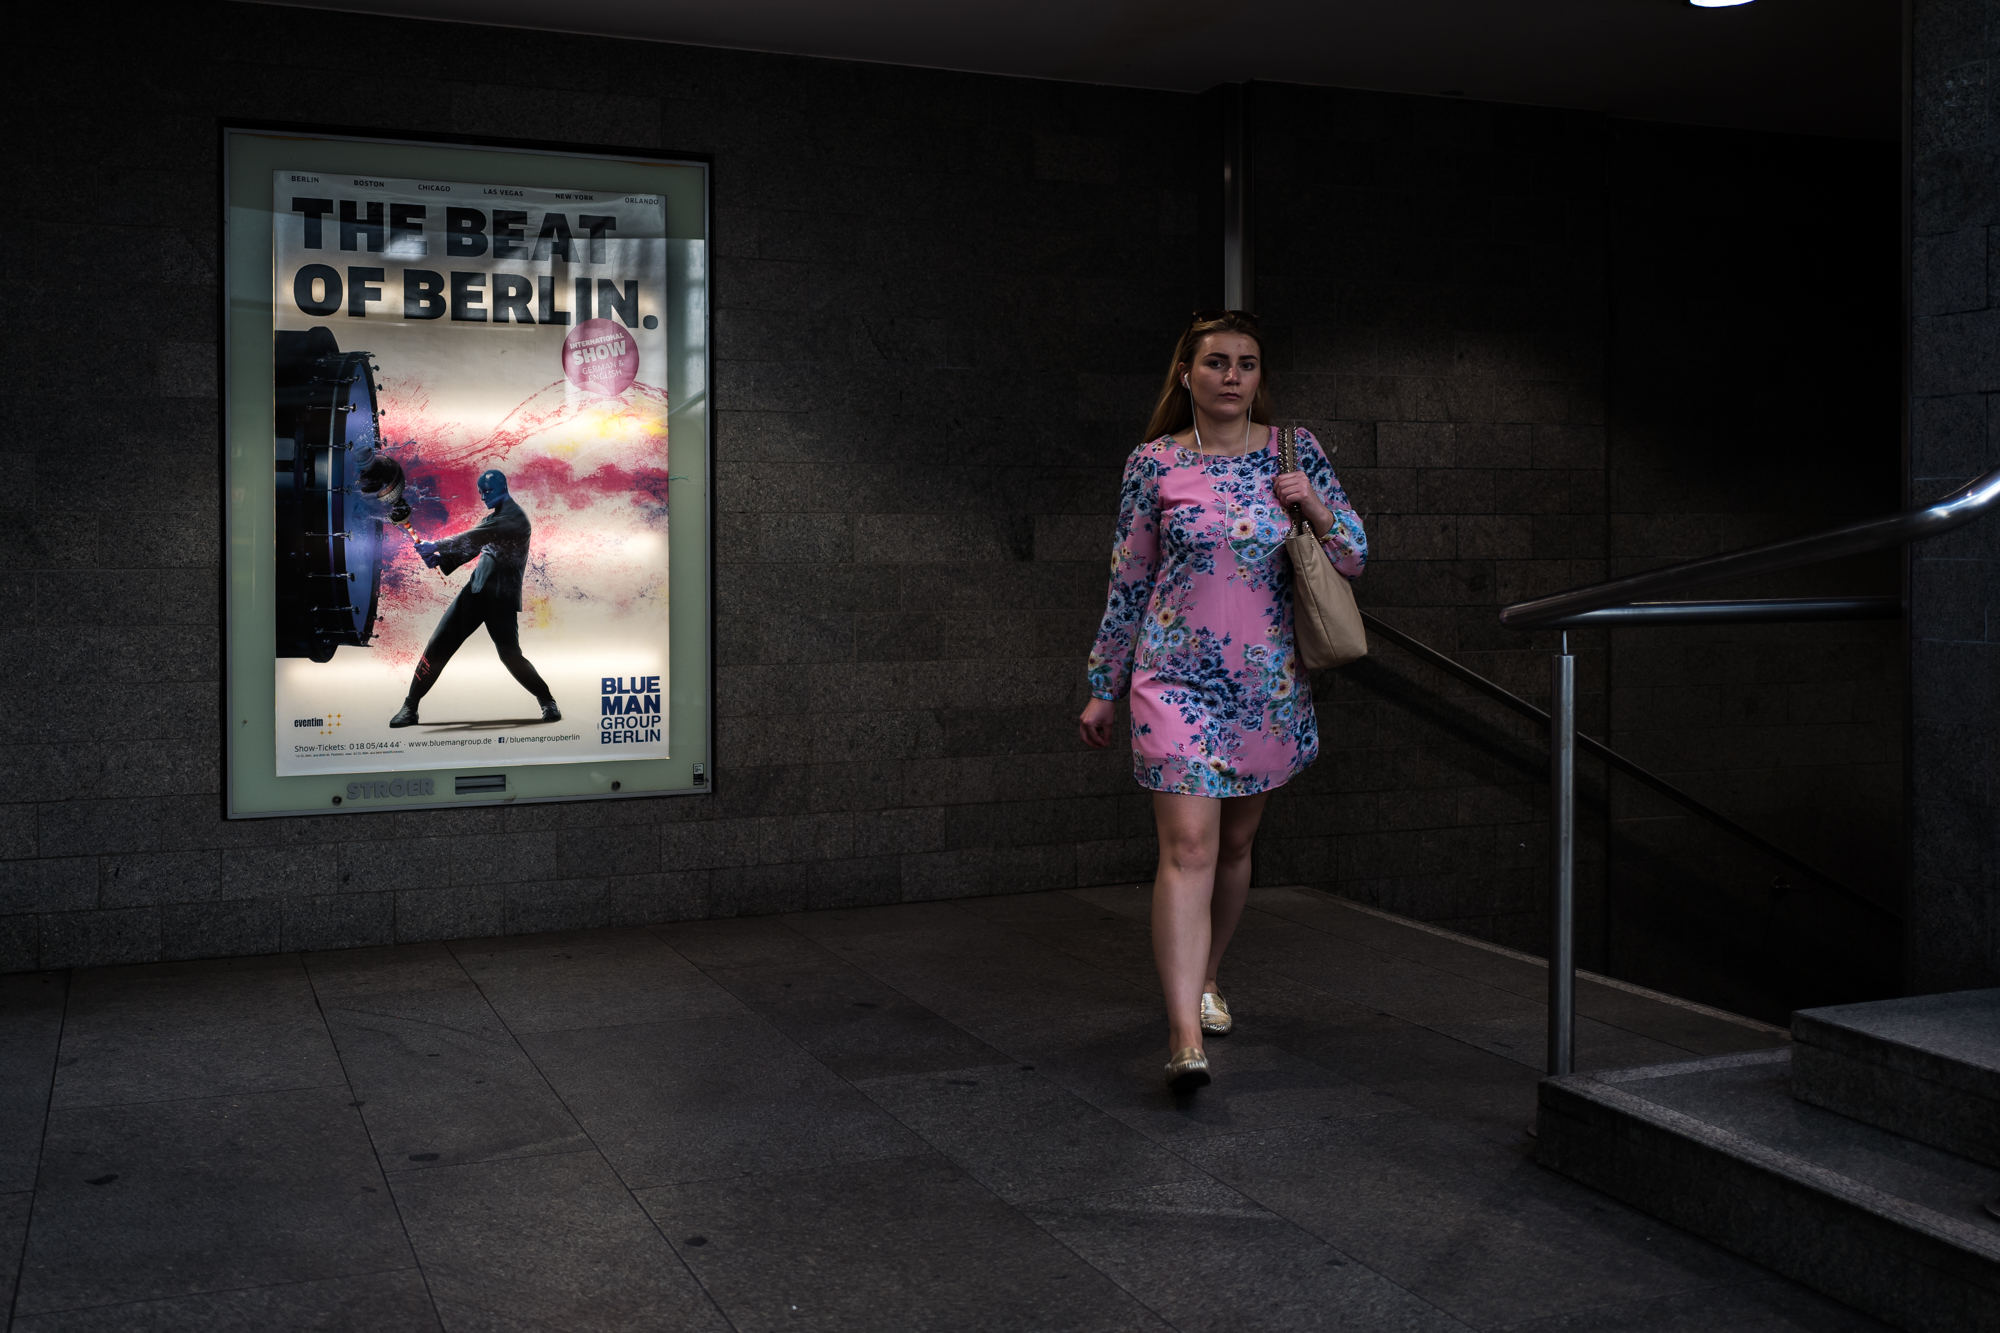
people, street, color, fashion, performance art, streetphotography, candid, art, stage, photograph, beauty, streetphoto, image, leica, strase, strasenfotografie, leicaq, strasenfoto, streetpassionaward, schirrmacher